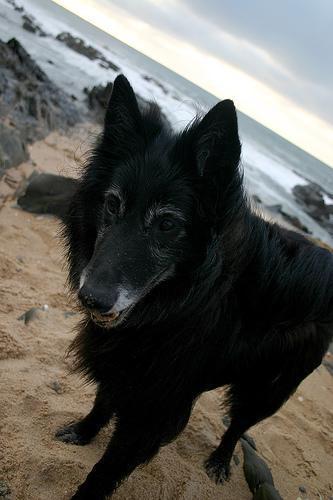
groenendael